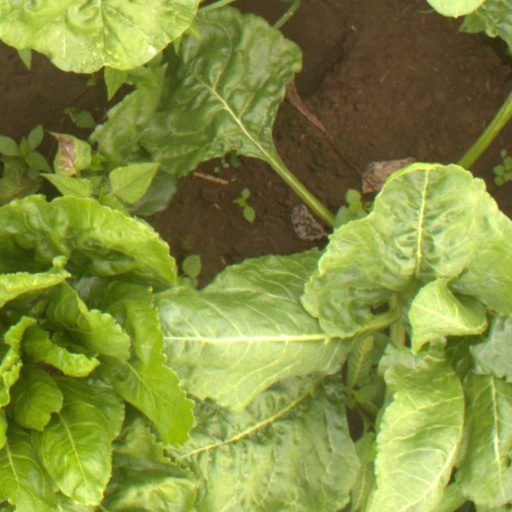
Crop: sugar beet